Yolanda Barco

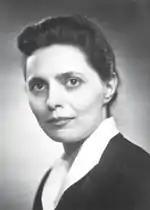
Yolanda G. Barco

Yolanda G. Barco (March 13, 1926 – May 27, 2000) was an American lawyer and cable television (CATV) executive who played a key role in development of the cable industry.